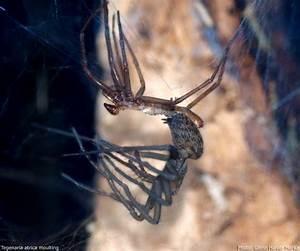
spider